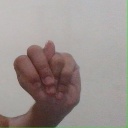
अक्षर: न